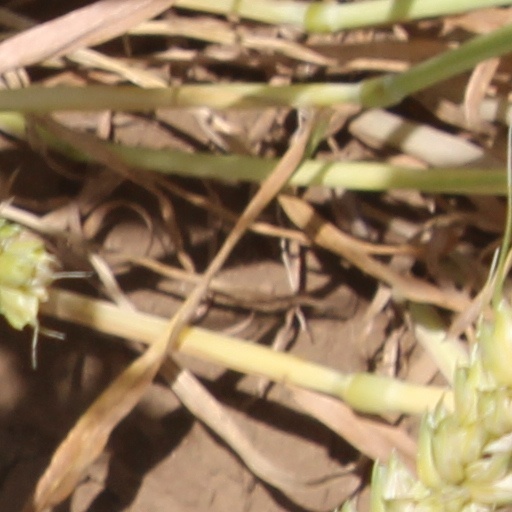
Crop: wheat